Oryol Oblast

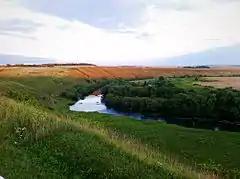
Landscape of the eastern part of the region

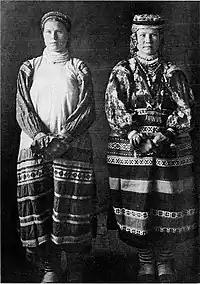
Outfits of the Oryol province, 1908

It is located in the southwestern part of the Central Federal District, in the Central Russian Upland.